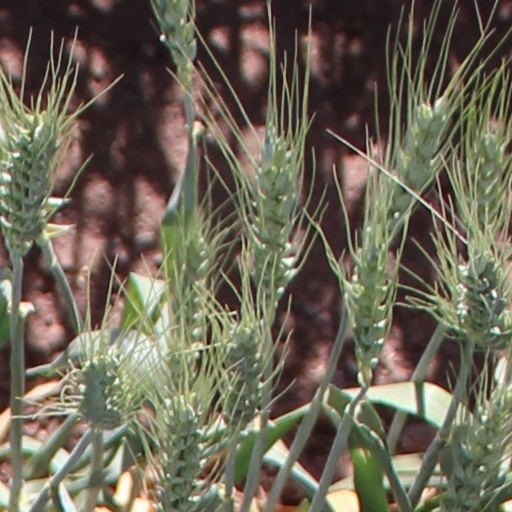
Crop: wheat